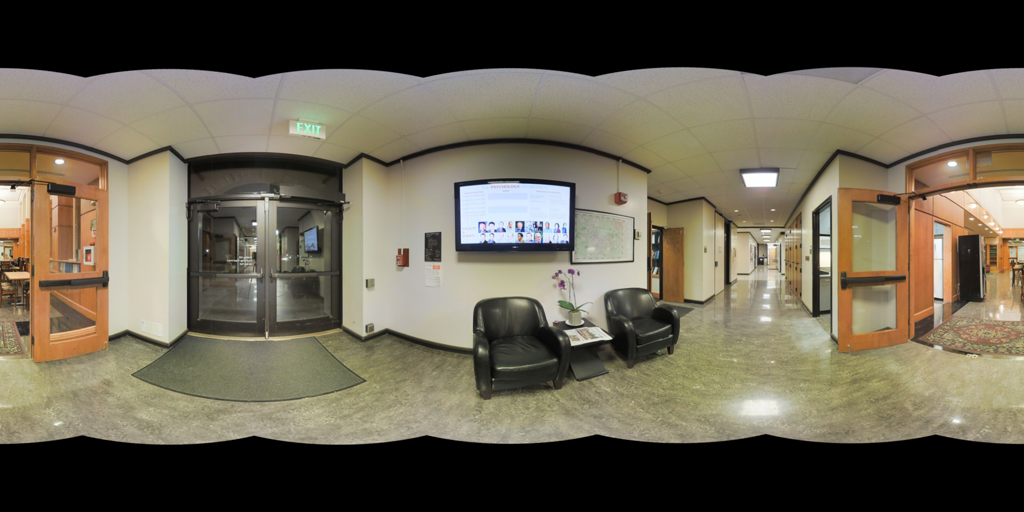
Referred object: the flower between the chairs

Referred object: the purple orchid plant